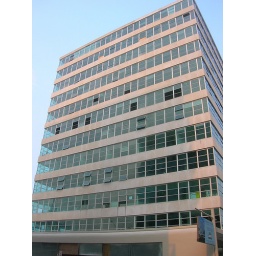
An apartment building built in the 1960's in the International Style is currently being rehabilitated to once again house apartments.